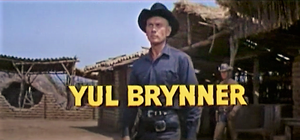
Les Sept Mercenaires est un western de John Sturges sorti en 1960. Le film est grandement inspiré du film japonais Les Sept Samouraïs réalisé par Akira Kurosawa en 1954.